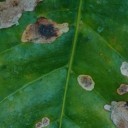
Label: Miner